Color blindness

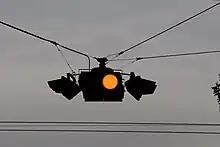
The lack of standard positional clues makes this light difficult to interpret.

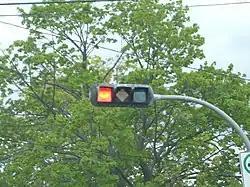
Horizontal traffic light in Halifax, Nova Scotia, Canada

The colors of traffic lights can be difficult for red–green color-blind people. This difficulty includes distinguishing red/amber lights from sodium street lamps, distinguishing green lights (closer to cyan) from white lights, and distinguishing red from amber lights, especially when there are no positional clues (see image).